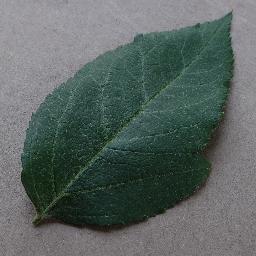
Label: Apple___healthy